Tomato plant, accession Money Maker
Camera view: horizontal (90 deg, fisheye); turntable rotation: 300 degrees
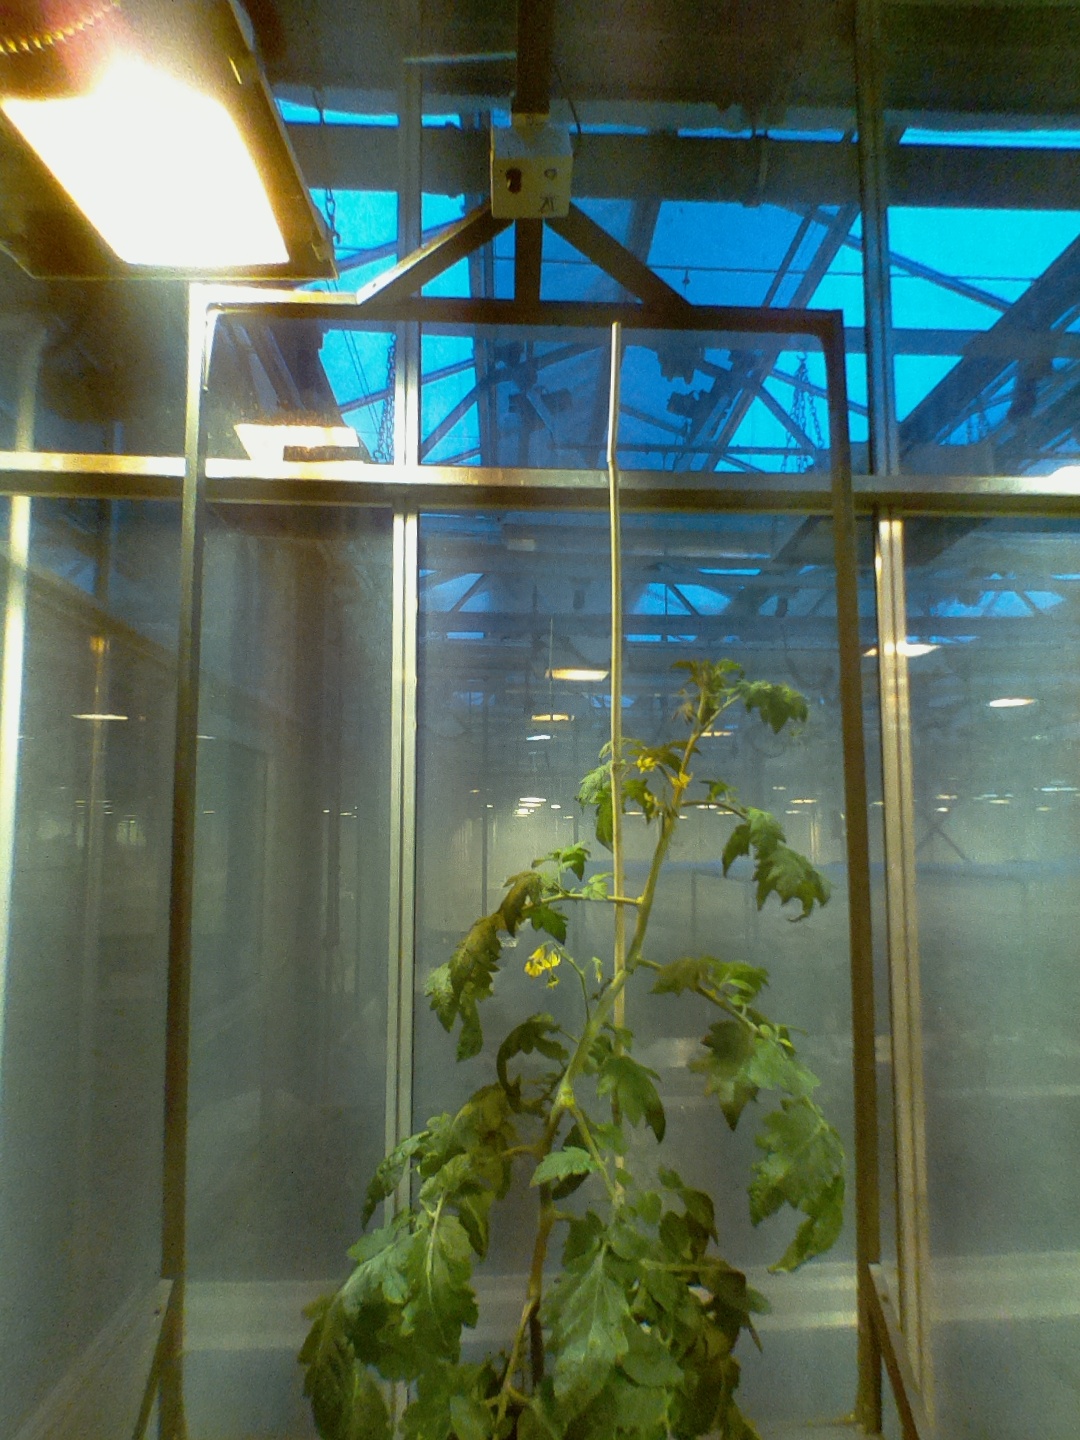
BBCH growth stage 64: 40%-50% of flowers open